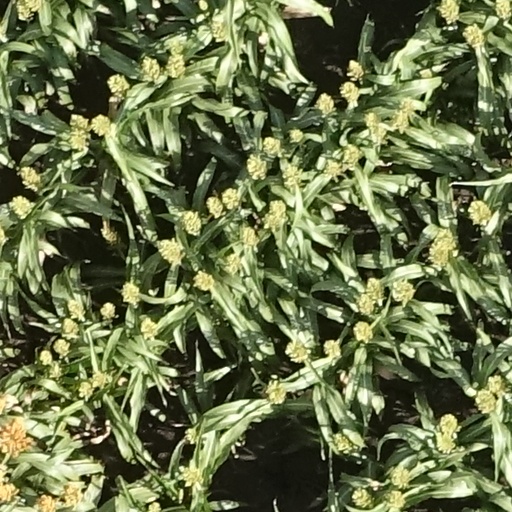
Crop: sorghum